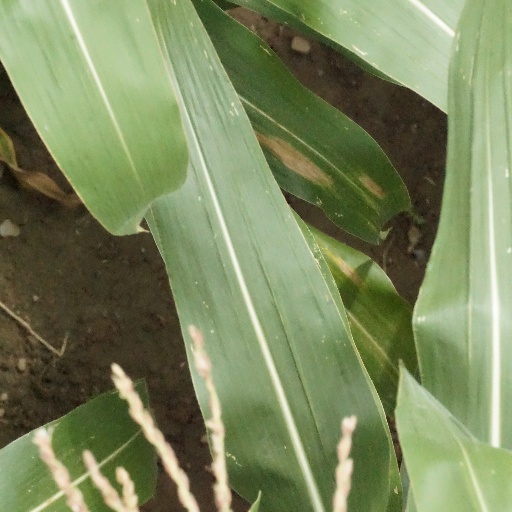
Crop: maize; corn